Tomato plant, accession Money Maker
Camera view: vertical (180 deg); turntable rotation: 60 degrees
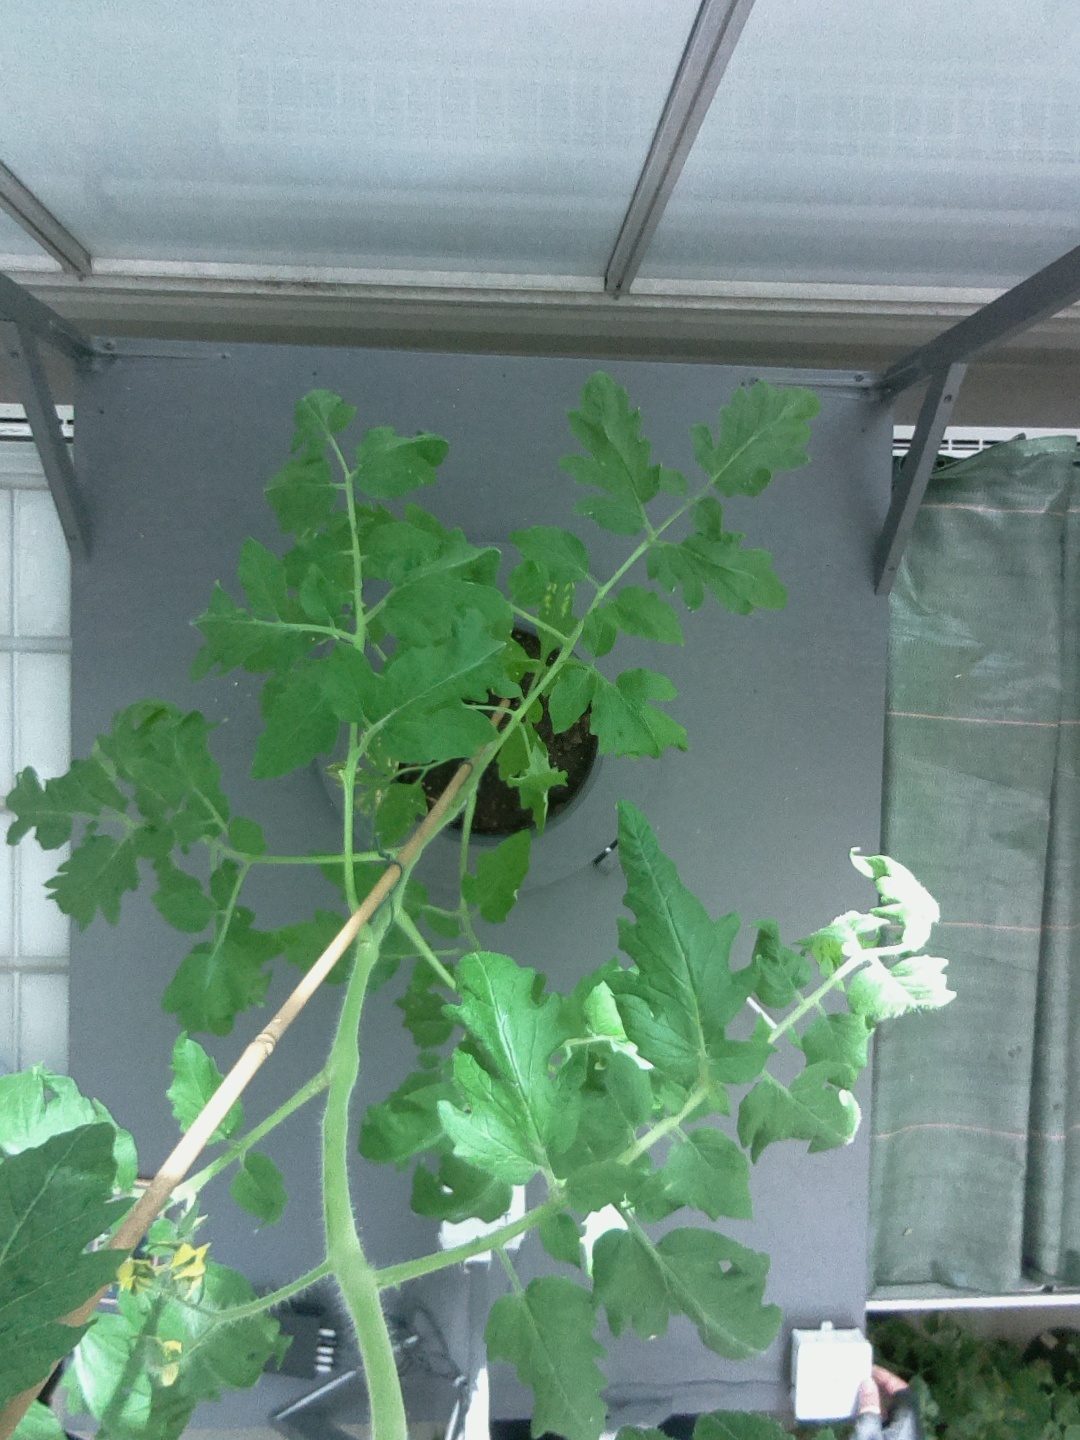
BBCH growth stage 64: 40%-50% of flowers open